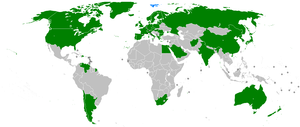
Svalbardtraktaten
Oversigt over lande, som har underskrevet Svalbardtraktaten
"Svalbardtraktaten, også kendt som Paristraktaten, er en traktat indgået 9. februar 1920 i Paris mellem flere lande om øgruppen Svalbard. Den slår ""Norges fulde og uindskrænkede højhedsret over Svalbardøgruppen"" fast. Aftalen giver Norge suverænitet over Svalbard: Spitsbergen og øerne omkring, Bjørnøya og Hopen. Traktaten fastslår videre at alle traktatparter skal have ""lige ret til fisk og fangst"" i disse områder og i deres territoriale farvande. Bestemmelsen om ligeret gælder efter traktatens ordlyd kun indenfor territorialgrænsen, som da udgjorde fire sømil. Spørgsmålet om i hvilken afstand ligebehandlingsprincippet skal gælde er i midlertid omstridt.